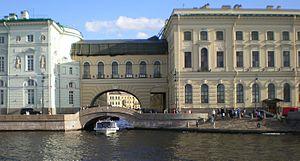
Saint-Pétersbourg /sɛ̃.pe.tɛʁs.buʁ/ est la deuxième plus grande ville de Russie par sa population, avec 5 281 579 habitants en 2017, après la capitale Moscou. Saint-Pétersbourg a le statut de ville d'importance fédérale. La ville est enclavée dans l'oblast de Léningrad, mais en est administrativement indépendante. Elle est située dans le Nord-Ouest du pays sur le delta de la Neva, au fond du golfe de Finlande, un espace maritime de la mer Baltique. Capitale de l'Empire russe de 1712 jusqu'en mars 1917, ainsi que de la Russie dirigée par les deux gouvernements provisoires entre mars et octobre 1917, Saint-Pétersbourg a conservé de cette époque un ensemble architectural unique. Deuxième port russe sur la mer Baltique après Primorsk, c'est aussi un centre majeur de l'industrie, de la recherche et de l'enseignement russe ainsi qu'un important centre culturel européen. Saint-Pétersbourg est la deuxième ville d'Europe par sa superficie et la cinquième par sa population.
Le pont de l'Ermitage est un pont en arc jeté sur le canal d'Hiver à Saint-Pétersbourg, en Russie. Le pont fait partie de l'ensemble constitué par l'Ermitage et du Palais d'Hiver.